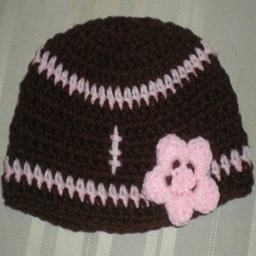
get a little beanie for the future football fan .